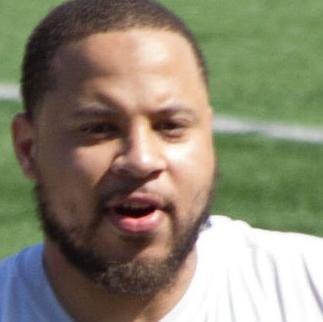
Age: 32